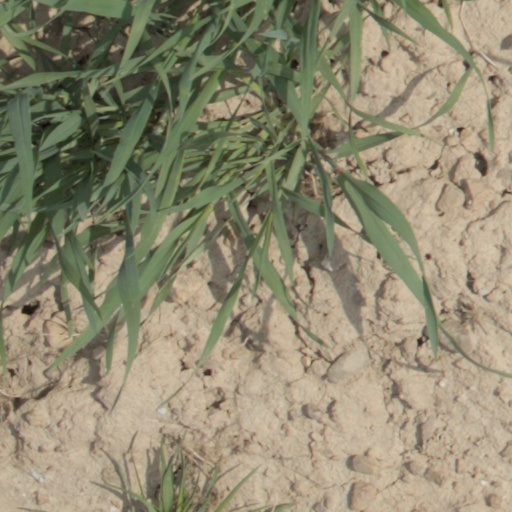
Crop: wheat